Paracelsus

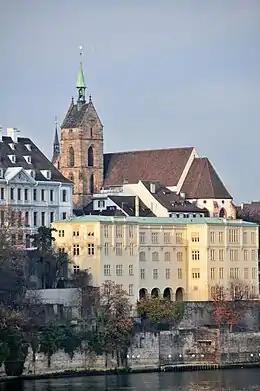
The University of Basel, where Paracelsus started working as a professor in 1527

In 1526, he bought the rights of citizenship in Strasbourg to establish his own practice. But soon after, he was called to Basel to the sickbed of printer Johann Frobenius and reportedly cured him. During that time, the Dutch Renaissance humanist Erasmus of Rotterdam, also at the University of Basel, witnessed the medical skills of Paracelsus, and the two scholars initiated a dialogue, exchanging letters on medical and theological subjects.